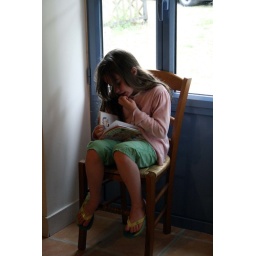
Emma reading by the kitchen window 06.07.09